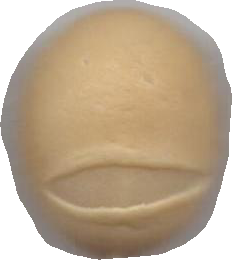
Variety: Dega